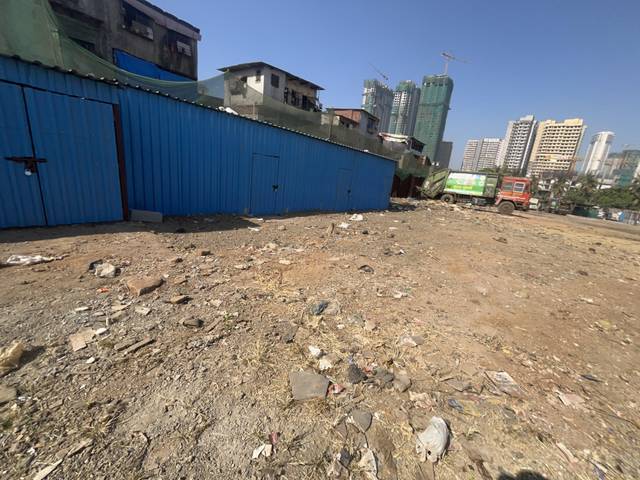
Region: India
Coordinates: 19.198, 72.829